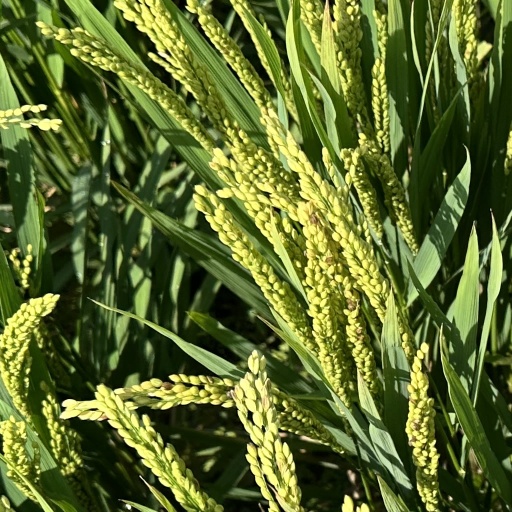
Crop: rice